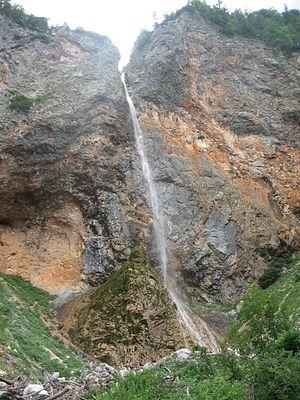
La Rinka est une chute d'eau située dans la vallée de Logarska dans les Alpes kamniques en Slovénie. Elle est située près de la source de la rivière Savinja, au pied de la Mrzla gora.